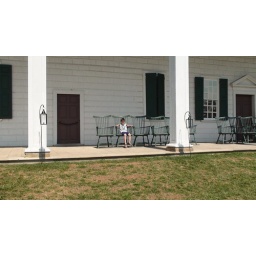
george washington house back porch nick sitting in chair